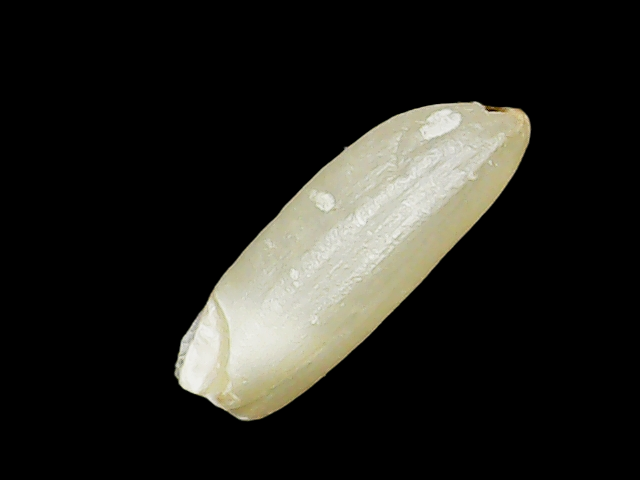
Rice variety: Binadhan12